Susanna Leveson-Gower, Marchioness of Stafford

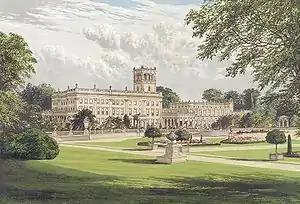
Trentham Hall, 1880

In 1768, she married as his third wife Granville Leveson-Gower, 1st Marquess of Stafford, then known as The Earl Gower. After her husband was awarded the title of Marquess of Stafford in 1786, she was styled Marchioness of Stafford.